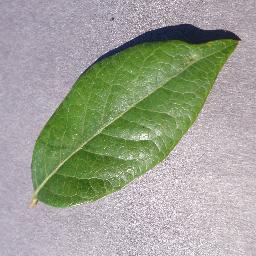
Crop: blueberry
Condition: healthy